Atrocities in the Congo Free State

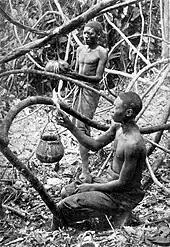
Congolese labourers tapping rubber near Lusambo in Kasai

Determined to look for a colony for himself and inspired by recent reports from central Africa, Leopold began patronising a number of leading explorers, including Henry Morton Stanley. Leopold established the International African Association, a "charitable" organisation to oversee the exploration and surveying of a territory based around the Congo River, with the stated goal of bringing humanitarian assistance and "civilisation" to the natives. In the Berlin Conference of 1884–85, European leaders officially recognised Leopold's control over the of the notionally-independent Congo Free State on the grounds that it would be a free trade area and buffer state between British and French spheres of influence.